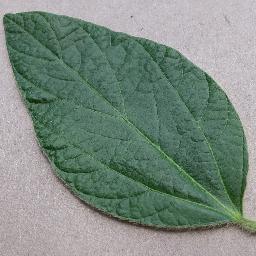
Label: Soybean___healthy